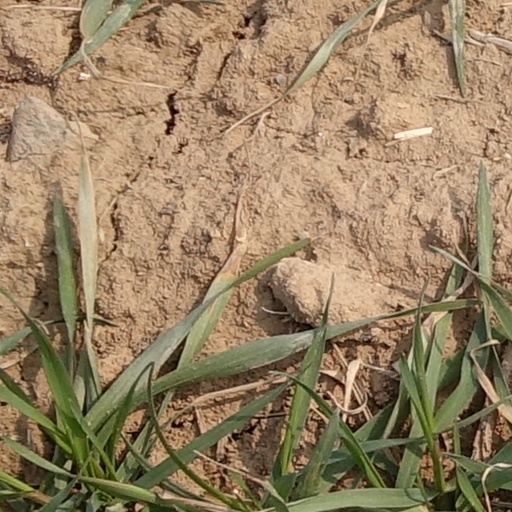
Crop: wheat